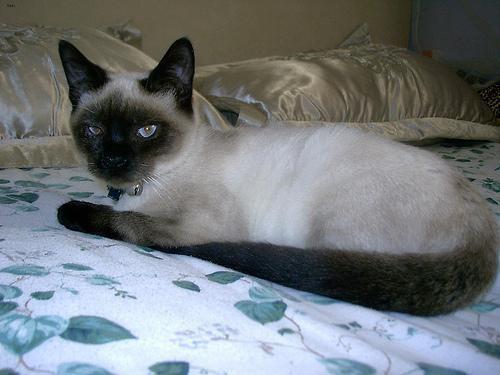
Siamese